Sinan Ören

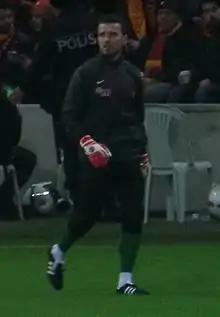
Sinan Ören

Sinan Ören (born 21 November 1987) is a Turkish footballer who plays as a goalkeeper.